Ashurbanipal

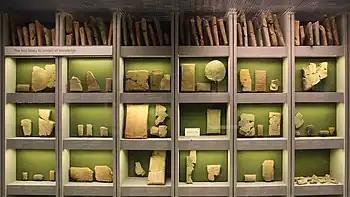
Cuneiform tablets from the Library of Ashurbanipal.

After Shamash-shum-ukin's defeat, Ashurbanipal appointed a new vassal king of Babylon, Kandalanu, of whom little is known. Kandalanu's realm was the same as Shamash-shum-ukin's with the exception of the city of Nippur, which Ashurbanipal converted into a powerful Assyrian fortress. The authority of Kandalanu is likely to have been very limited and few records survive of his reign at Babylon. He might have been another one of Ashurbanipal's brothers or perhaps a Babylonian noble who had allied with Ashurbanipal in the civil war and had consequently been rewarded with the rank of king. Kandalanu probably lacked any true political and military power, which was instead firmly in the hands of Ashurbanipal.